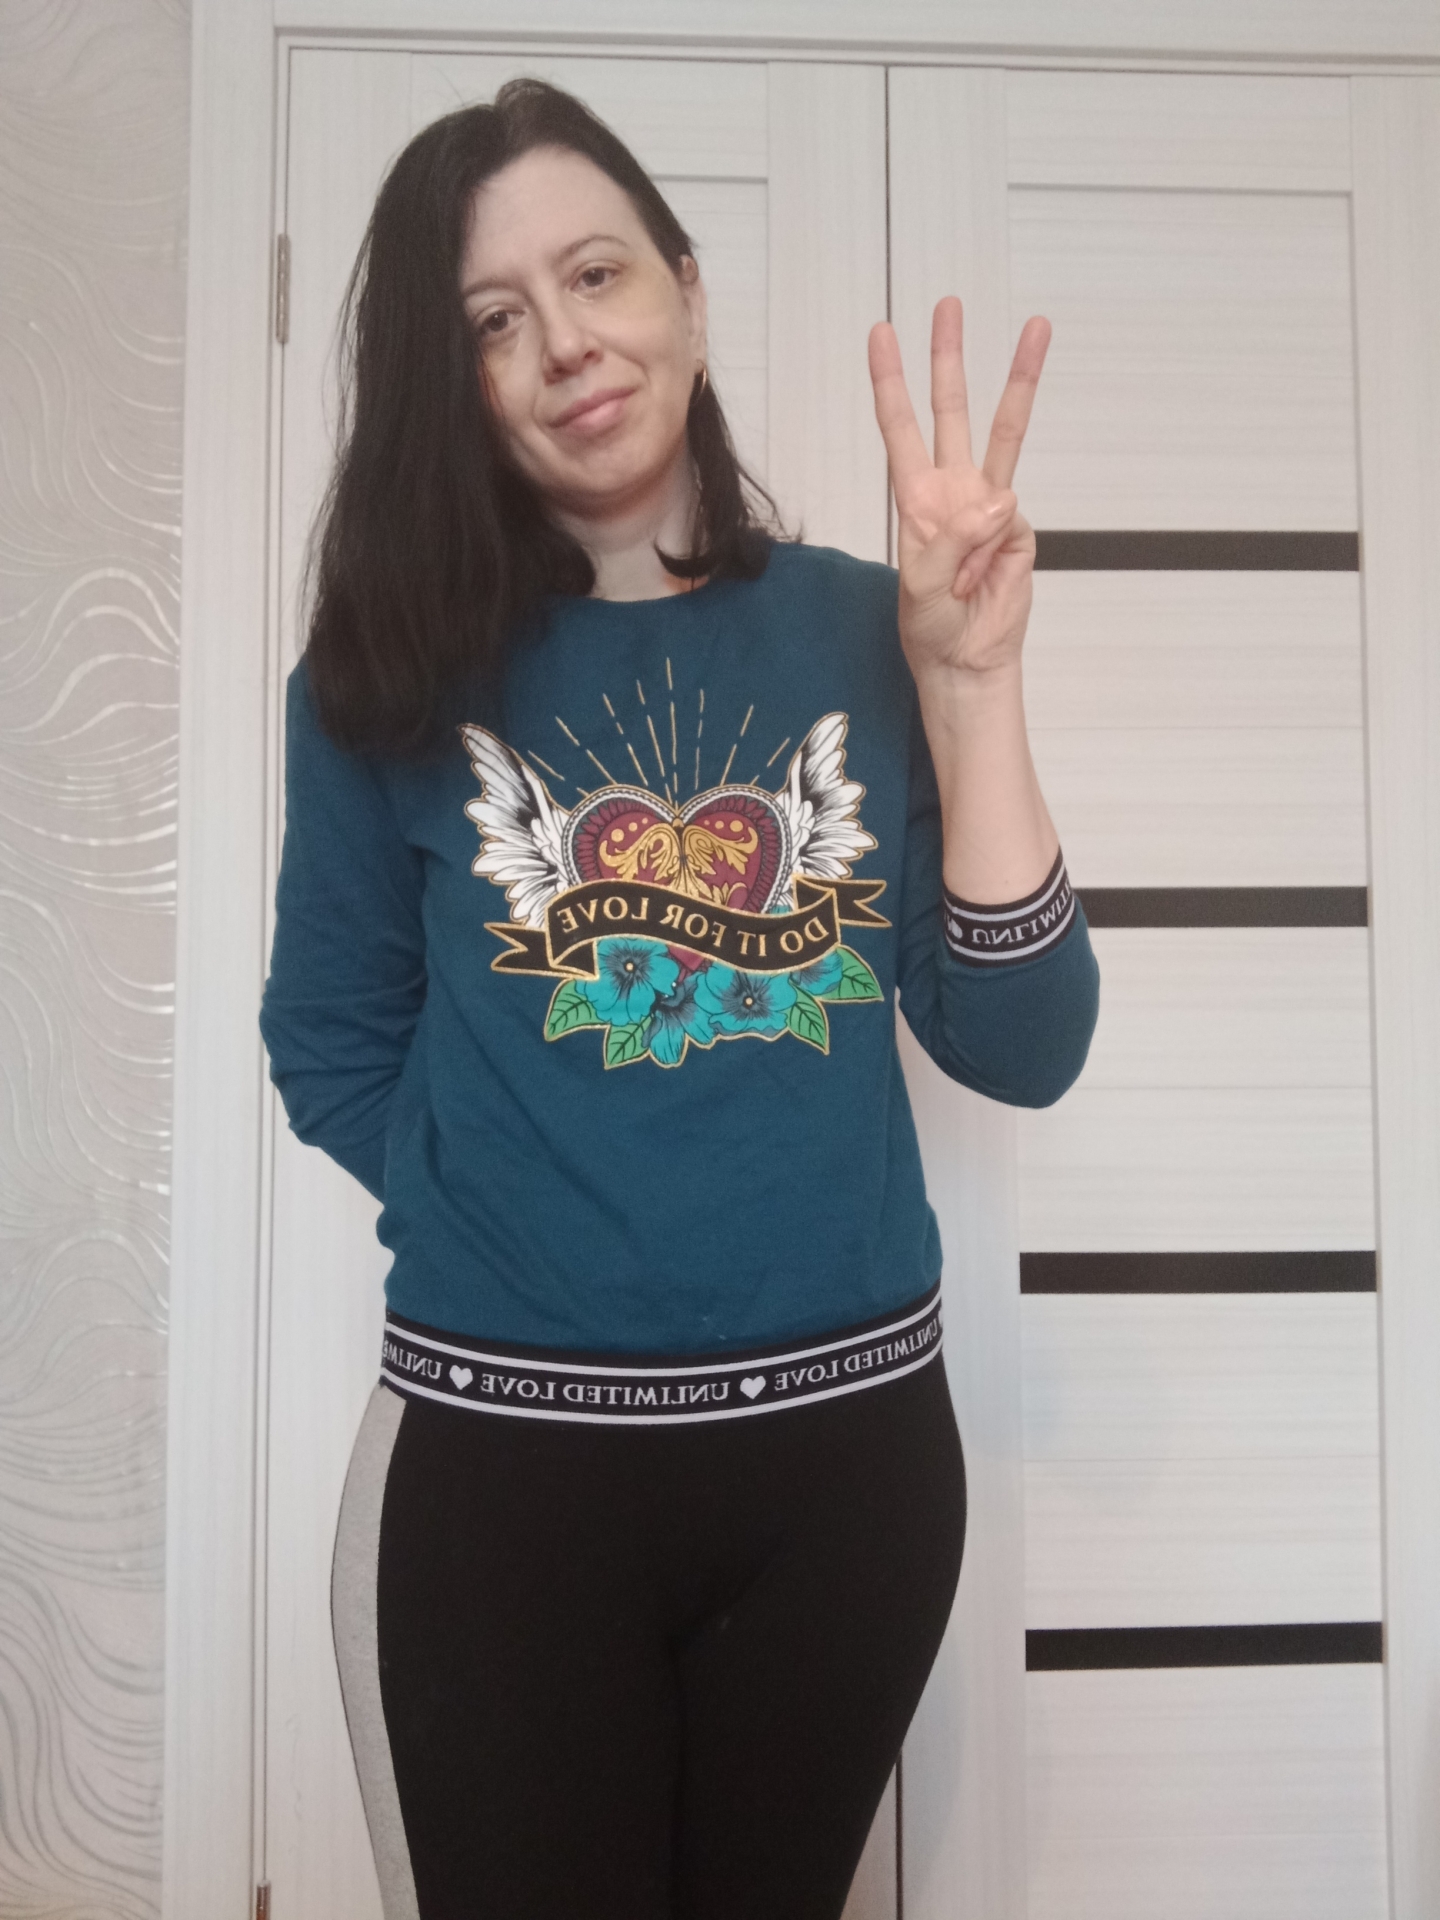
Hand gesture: three